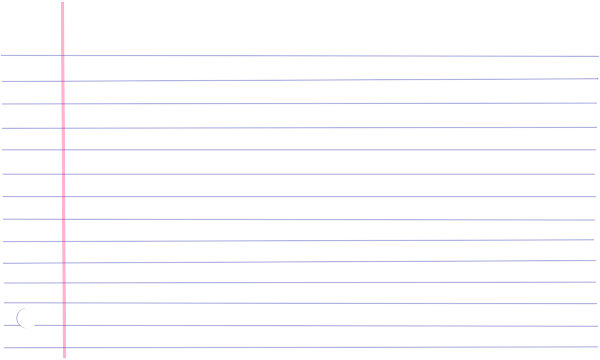
Texture: lined